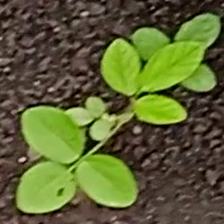
Weed species: Asian_Pigeonwings_(Clitoria Ternatea)